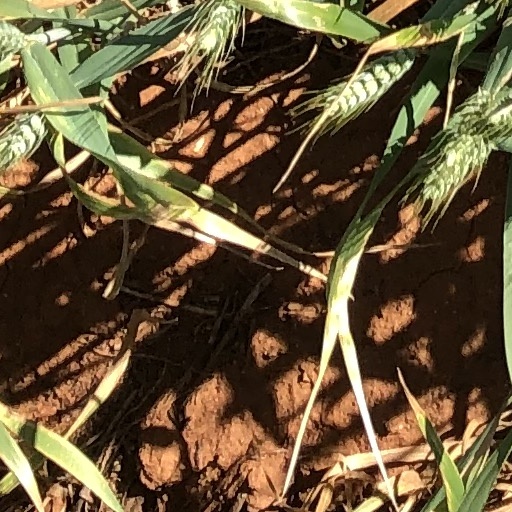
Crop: wheat